Vietnam National Museum of Fine Arts

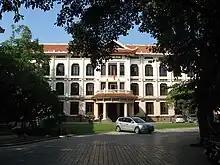
The Vietnam National Museum of Fine Arts in Hanoi

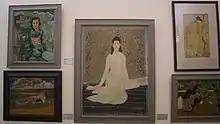
Paintings in Vietnam National Museum of Fine Arts

The Vietnam National Museum of Fine Arts is located in Hanoi, Vietnam. It is a museum showcasing Vietnam's fine arts from a range of historical periods. It is the country's primary art museum, the second being the smaller Ho Chi Minh City Museum of Fine Arts.